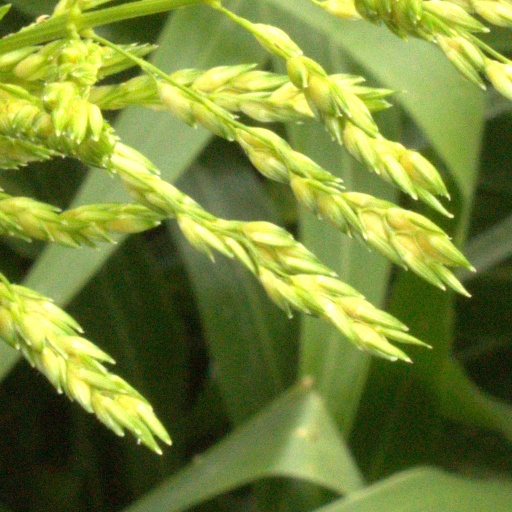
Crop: sorghum